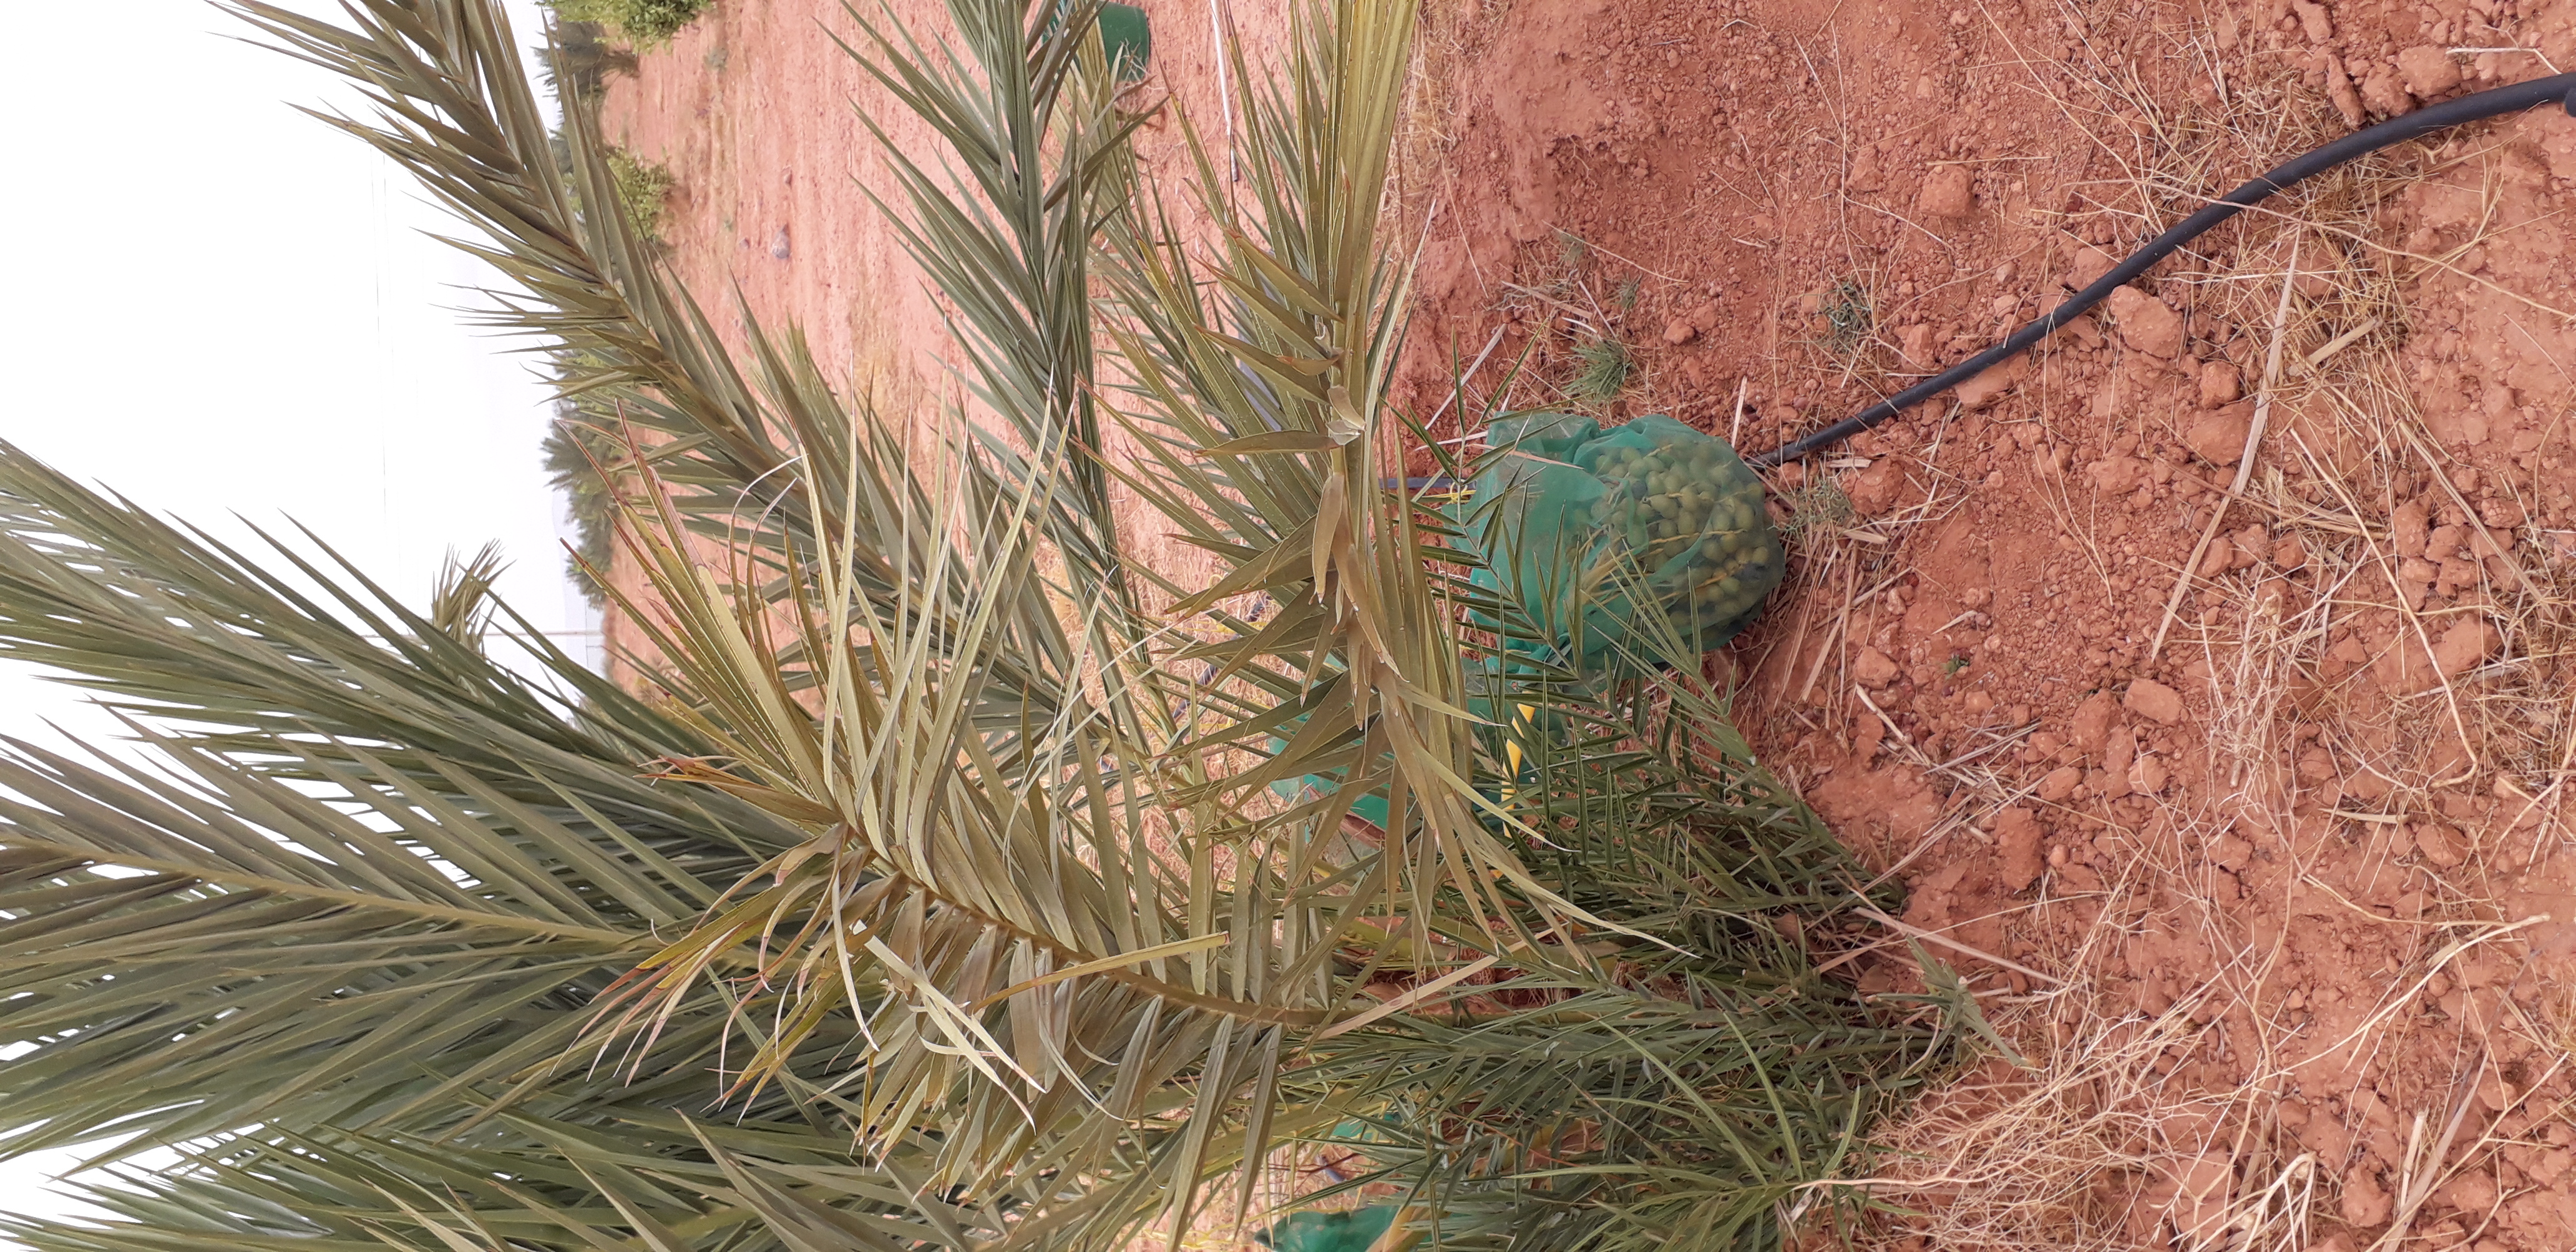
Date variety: kholt